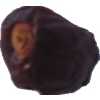
Label: dates